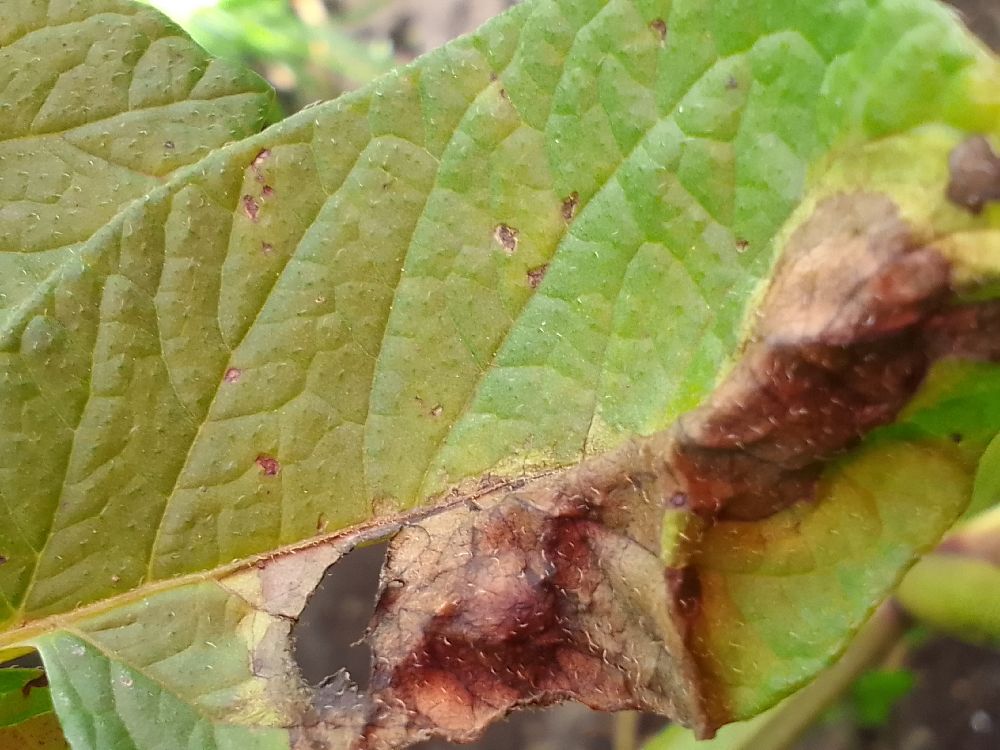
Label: Late blight